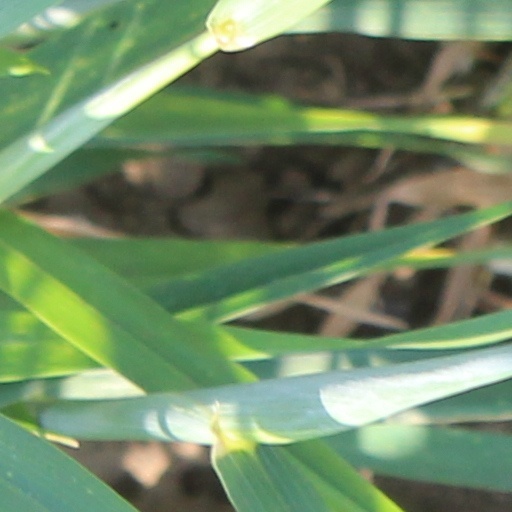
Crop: wheat